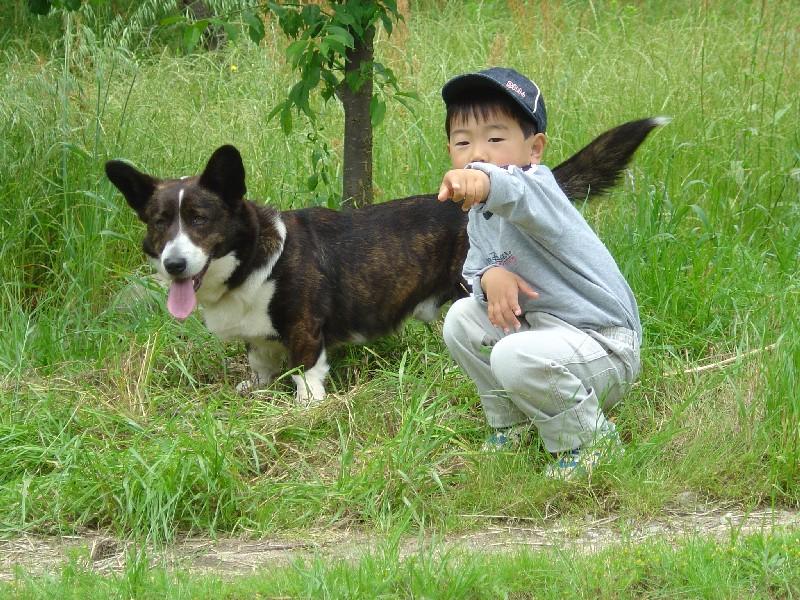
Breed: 2909-n000116-Cardigan